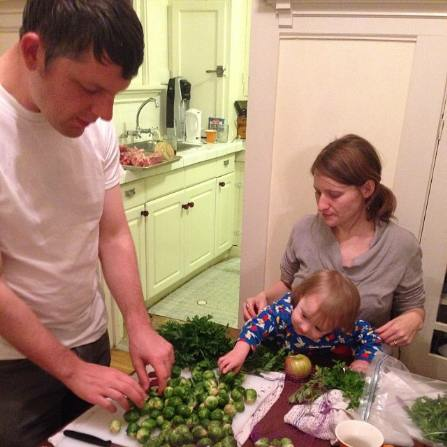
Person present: Yes